Morges-St-Jean railway station

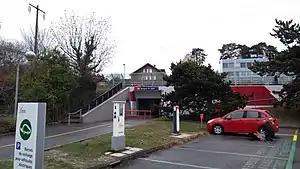
The station platform in 2018

Morges-St-Jean railway station is a railway station in the municipality of Morges, in the Swiss canton of Vaud. It is an intermediate stop on the standard gauge Lausanne–Geneva line of Swiss Federal Railways.